Anne Guerrant

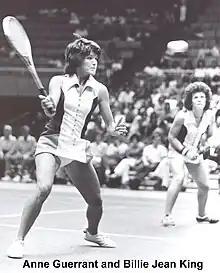
The #1 Women's Doubles Team in World Team Tennis in 1975

Although not one of the Original 9, Guerrant considers herself to be one of the founders of the Women's Tennis Association along with Billie Jean King and other women's rights pioneers. She was the Chairman of the Ranking Committee and helped introduce the first computer-generated ranking system to the women's pro tour. Women’s tennis was a highly visible manifestation of the progress of the Women’s Lib movement of the 1970s. The crowds grew, prize money kept increasing, and women gained more and more respect as athletes and as people.